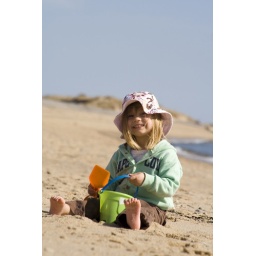
Girl playing in sand at beach